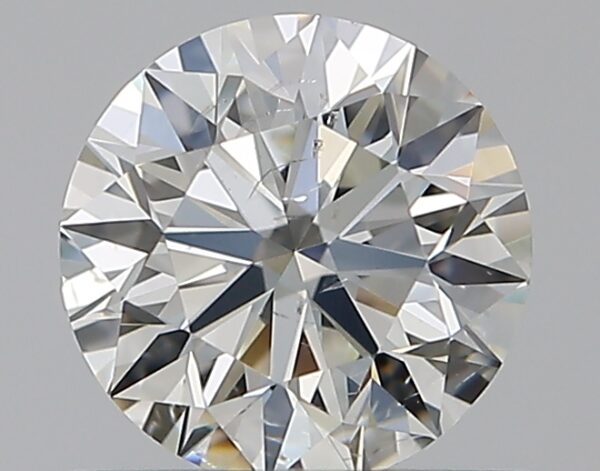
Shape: round
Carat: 0.5
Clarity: SI2
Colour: I
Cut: EX
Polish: EX
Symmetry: EX
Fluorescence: N
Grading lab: GIA
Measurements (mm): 5.04 x 5.08 x 3.17